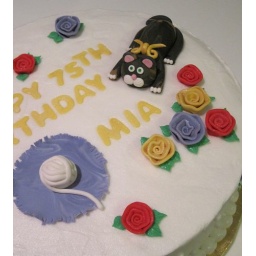
75th birthday cake for a cat lover. All decorations made from fondant. Cake covered in dairy-free frosting.